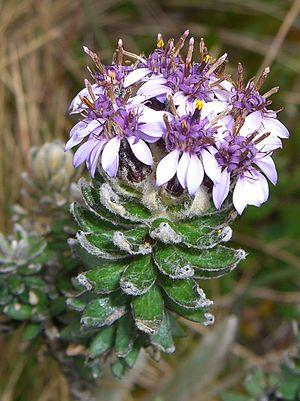
Les Diplostephium sont un genre d'asteraceae originaires des montagnes d'Amérique centrale et du sud, principalement de la Cordillère des Andes, mais également du Costa Rica ou de la Sierra Nevada de Santa Marta, en Colombie.